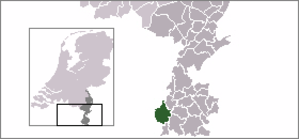
Maastricht
Maastricht er en kommune og en by, beliggende i den sydlige provins Limburg i Nederlandene. Kommunens areal er på 60,03 km², og indbyggertallet er på 122.418 pr. 1. april 2016.